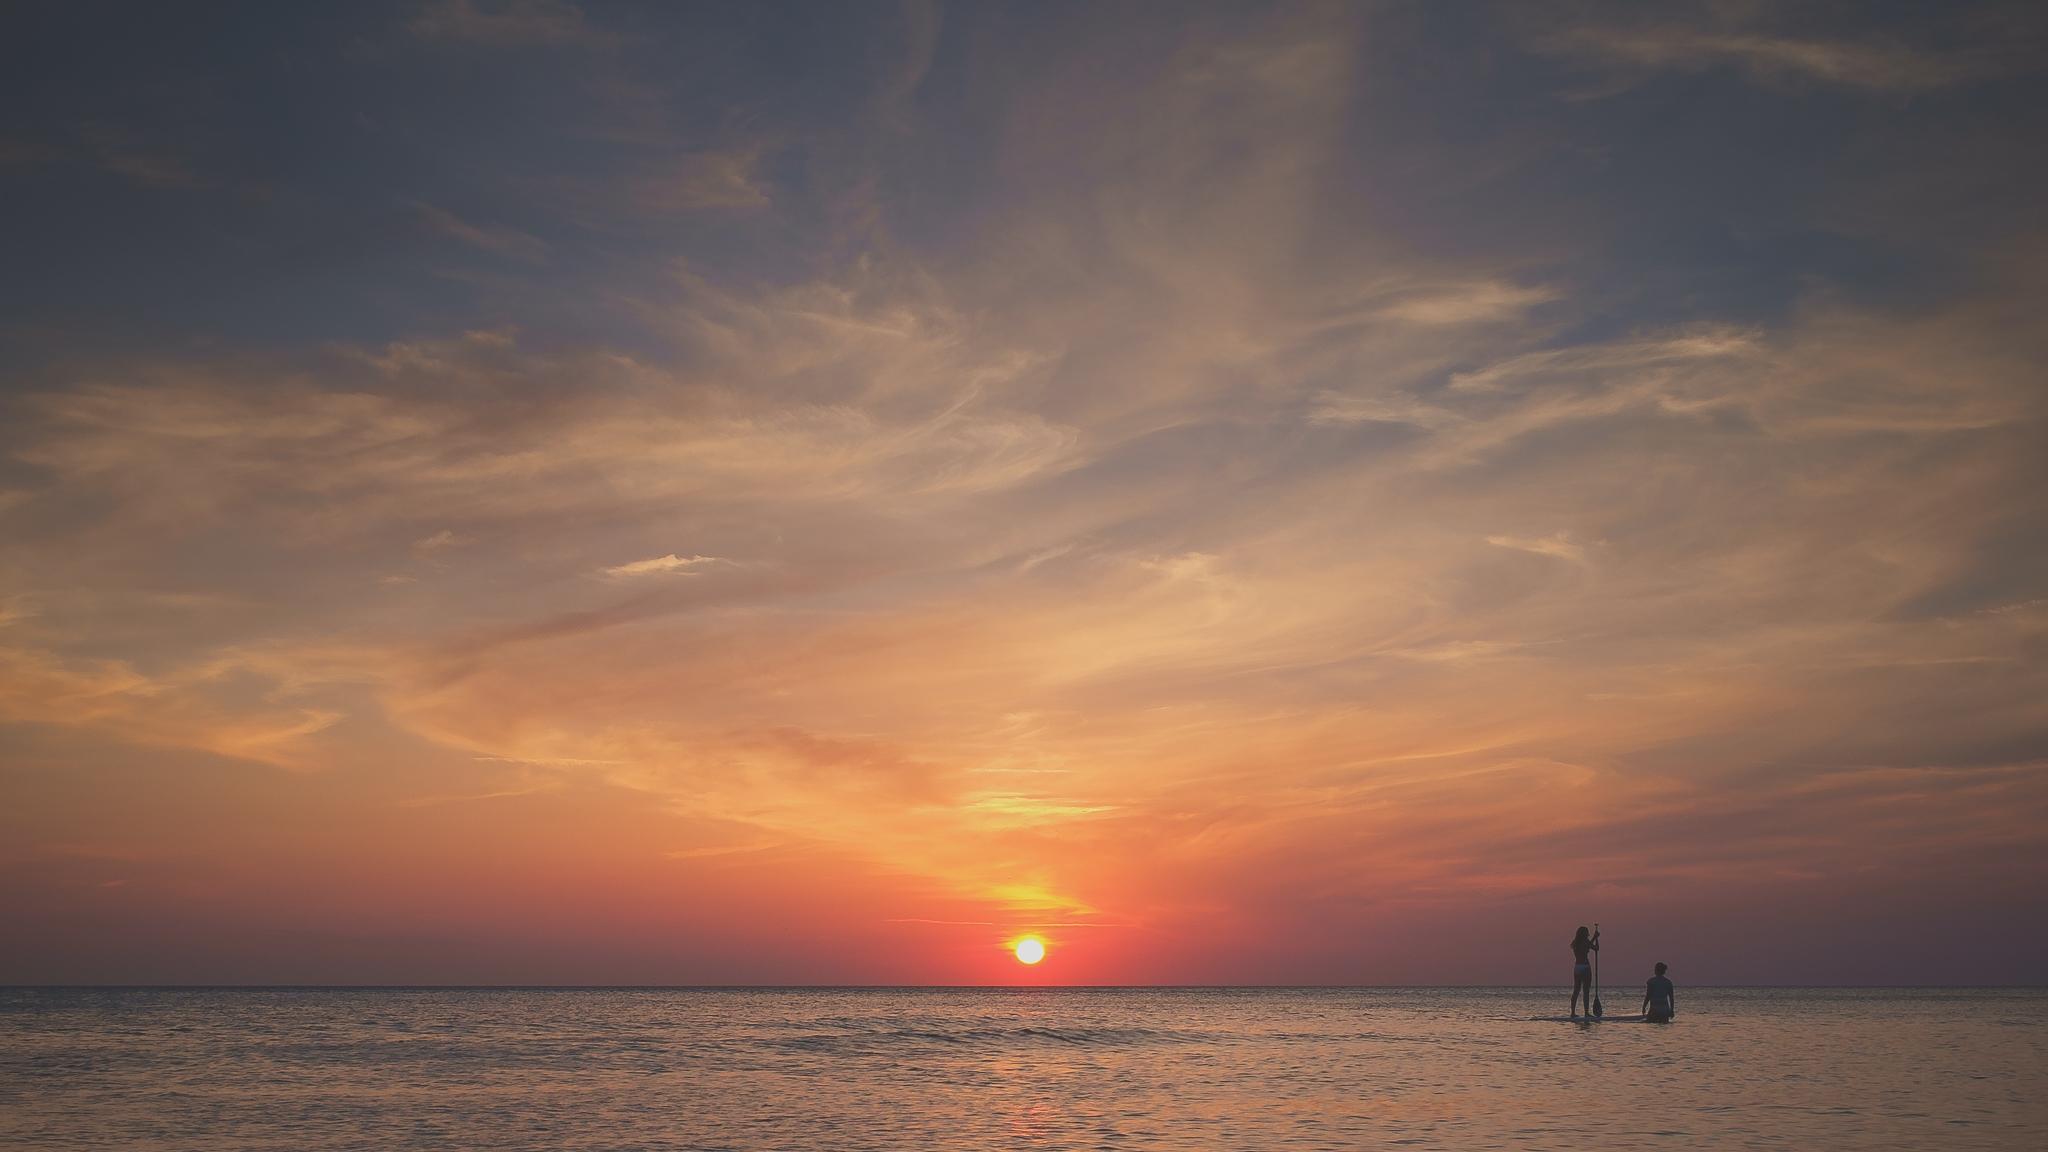
beach, sea, coast, water, outdoor, ocean, horizon, cloud, sky, sun, sunrise, sunset, sunlight, morning, dawn, surfer, dusk, evening, surf, surfing, geometric, reflection, bikini, girls, clouds, publicdomain, women, females, afterglow